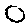
Label: 0